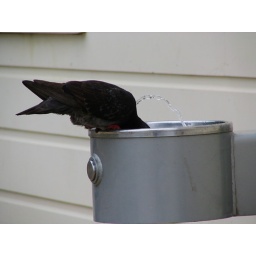
bird in water fountain